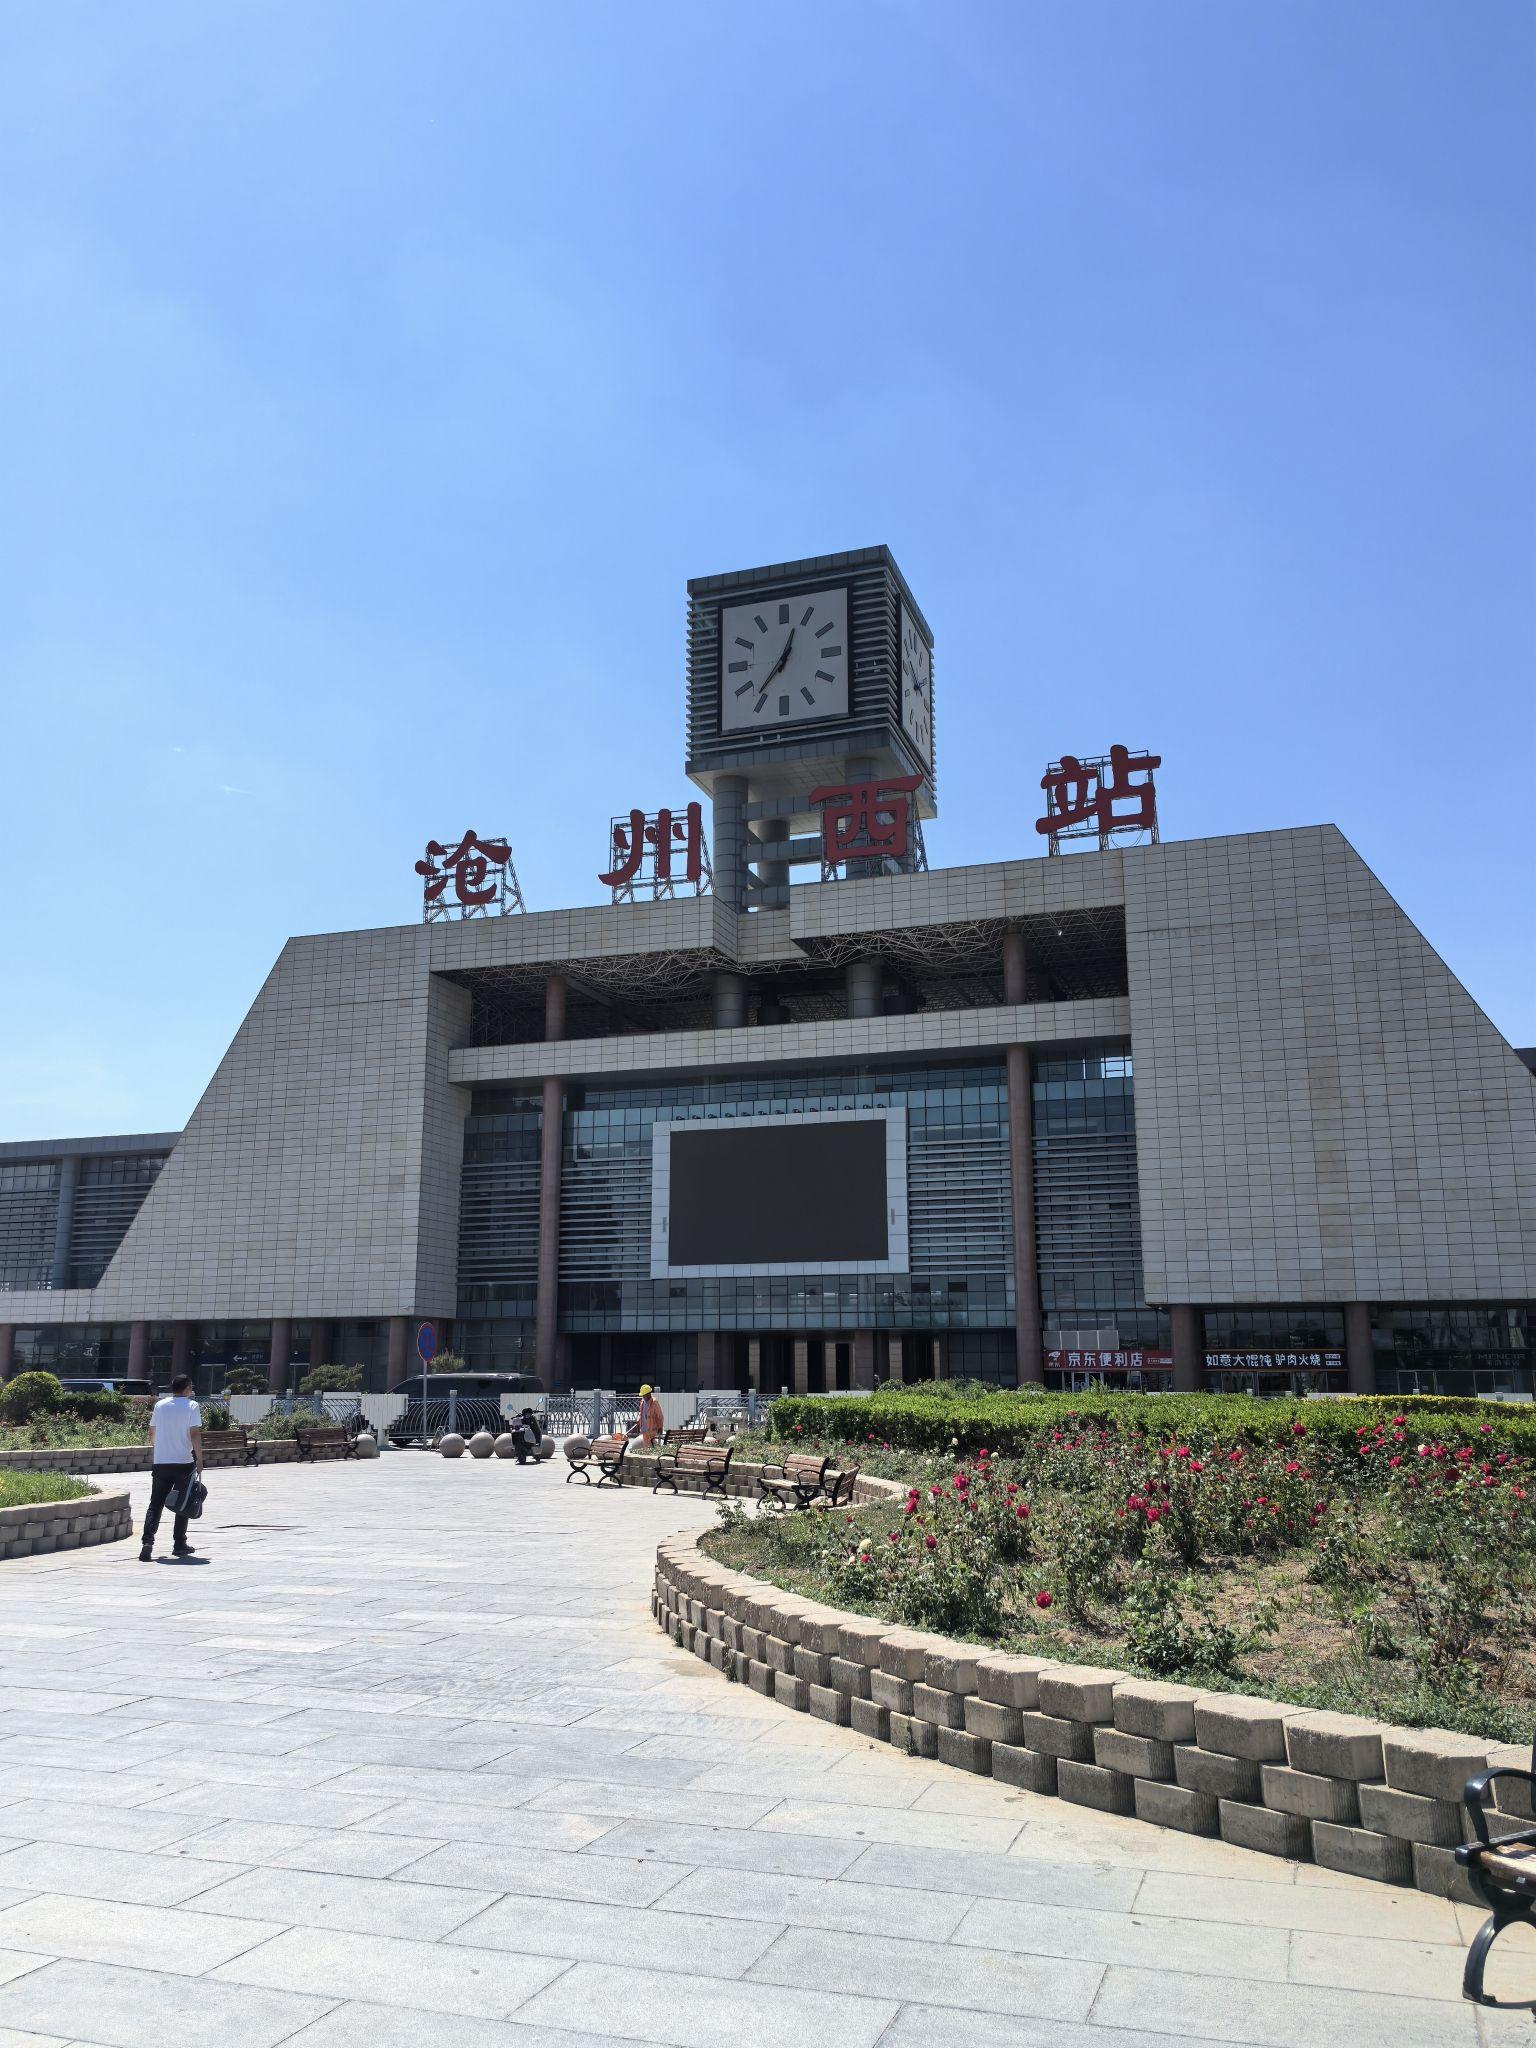
地标名称：沧州西站
所在城市：沧州市·沧县